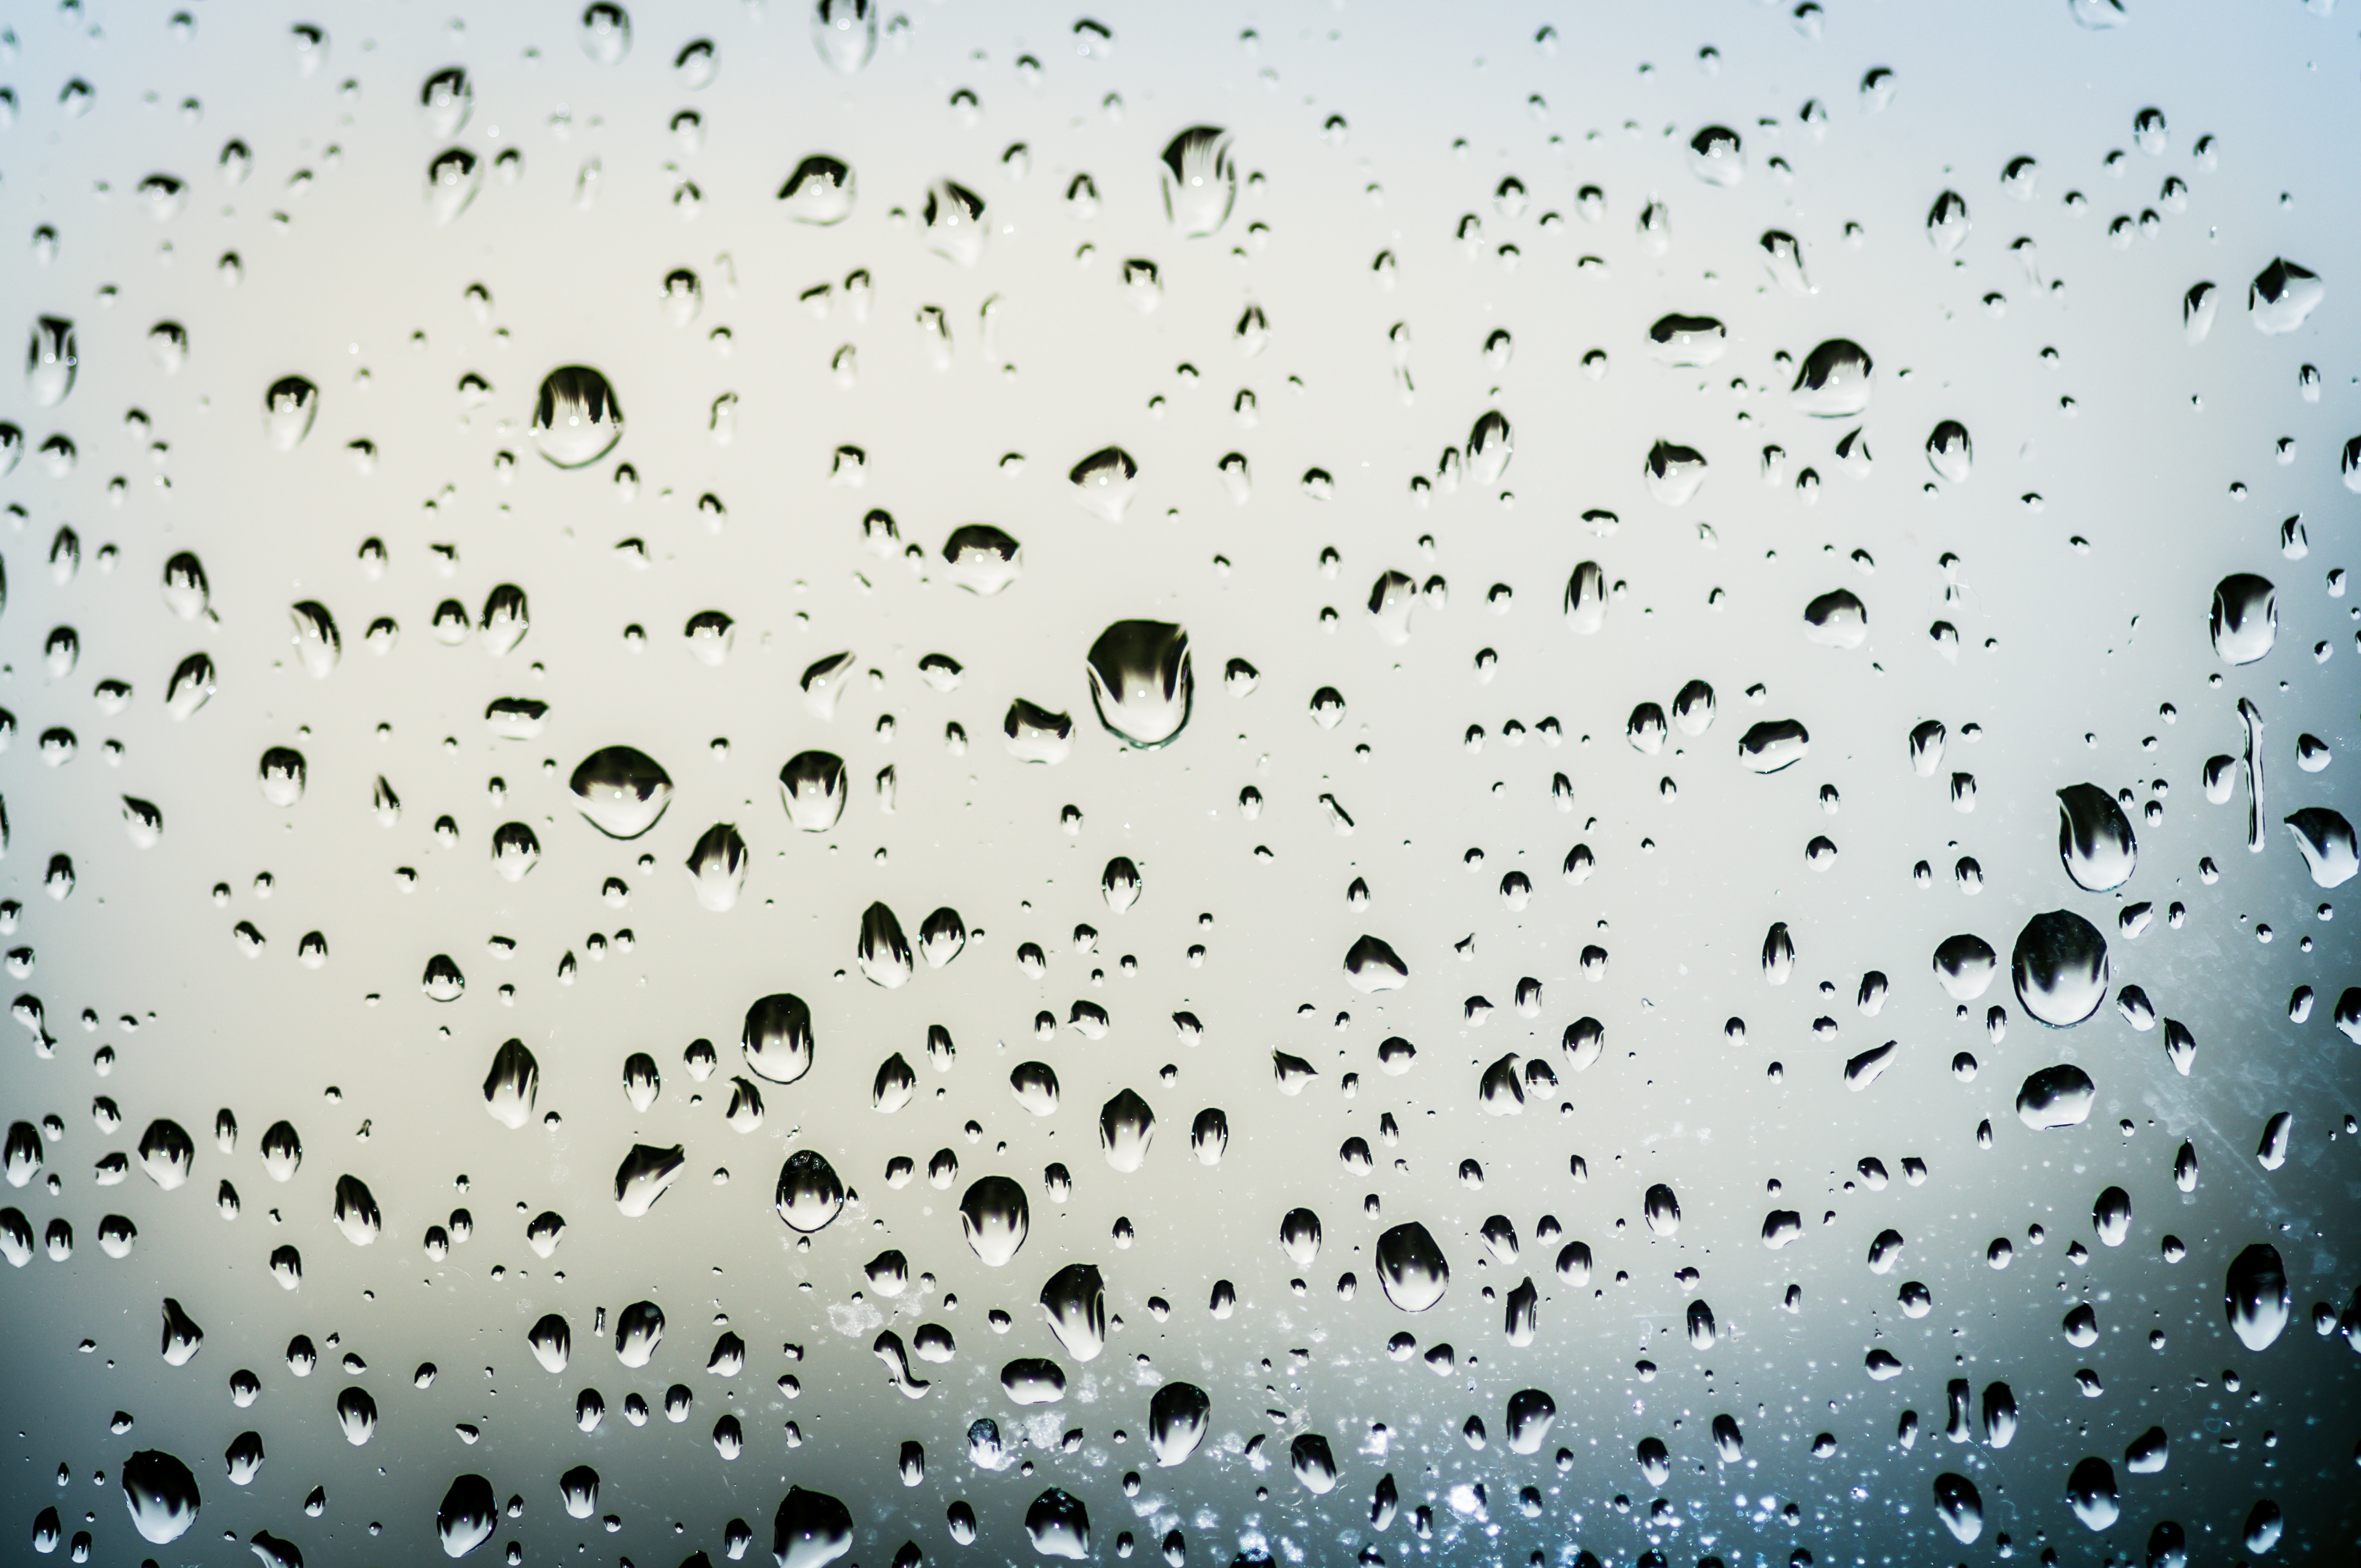
water, nature, drop, liquid, black and white, rain, water drop, window, glass, wet, flock, line, weather, droplets, raindrops, drops, freezing, rain drops